Pierre-Louis De la Rive

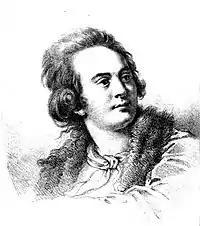
Self-portrait (before 1800)

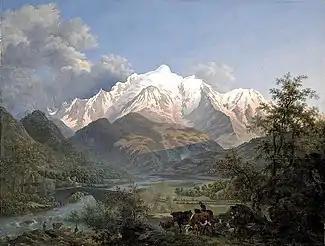
Mont-Blanc from Sallanches at Sunset (1802)

Pierre-Louis De la Rive (21 October 1753, Geneva - 7 October 1817, Presinge) was a Swiss painter, engraver and designer. His works helped originate the Geneva School of landscape painting and he was often referred to as the "inventor" of the Alpine landscape. He created the first painting of Mont Blanc from life in 1802.